Pup Phillips

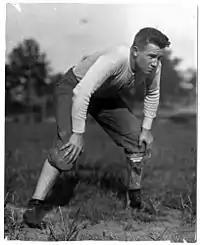
Phillips c. 1917

George Marshall "Pup" Phillips (September 24, 1895May 1, 1953) was an American football player and coach.